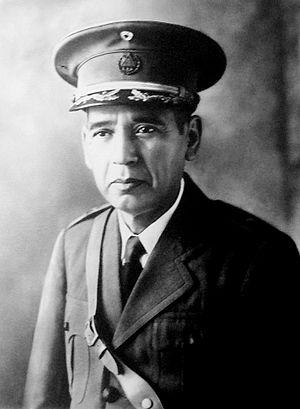
Le massacre de paysans salvadoriens de 1932 commence le 22 janvier de cette année dans les départements occidentaux du Salvador, lorsqu'une brève rébellion dirigée par des paysans fut durement réprimée par le gouvernement, alors dirigé par Maximiliano Hernández Martínez.
Le Salvador a été régi par quinze constitutions depuis son indépendance de l'Espagne au début du XIXe siècle. La grande majorité de ces documents a été rédigée et promulguée sans participation populaire. En effet, la nature du système politique dominé par une élite restreinte, et le régime au pouvoir présidentiel fort, dont les tenants sont issus de l'oligarchie terrienne ou de l'armée, expliquent la durée d'application relativement courte de la plupart de ces textes.